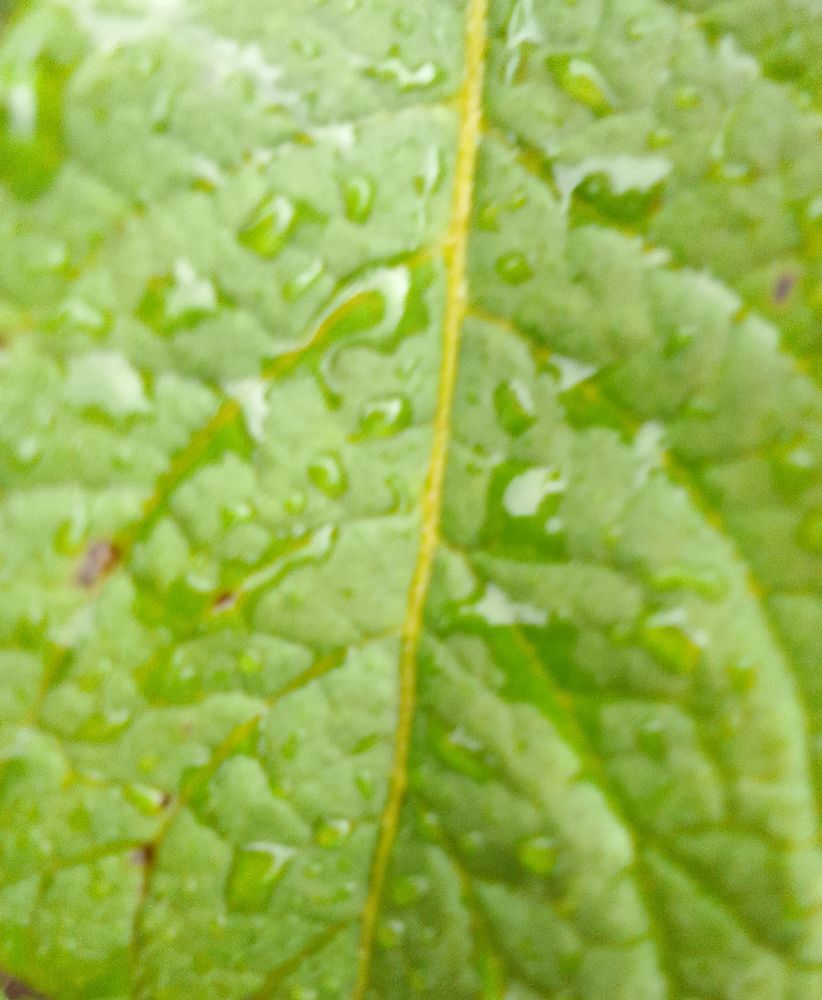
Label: Healthy